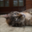
Label: cat